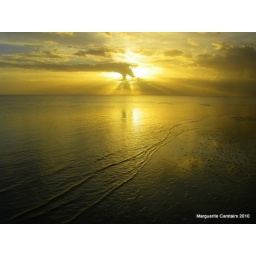
As when the golden sun salutes the morn, And having gilt the ocean with his beams,  Gallops the zodiac in his glistering coach